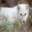
Label: fox